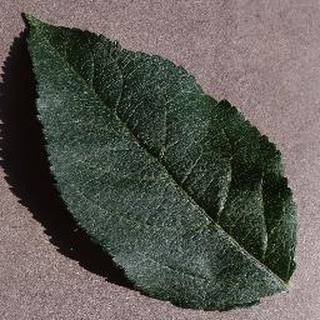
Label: healthy_apple